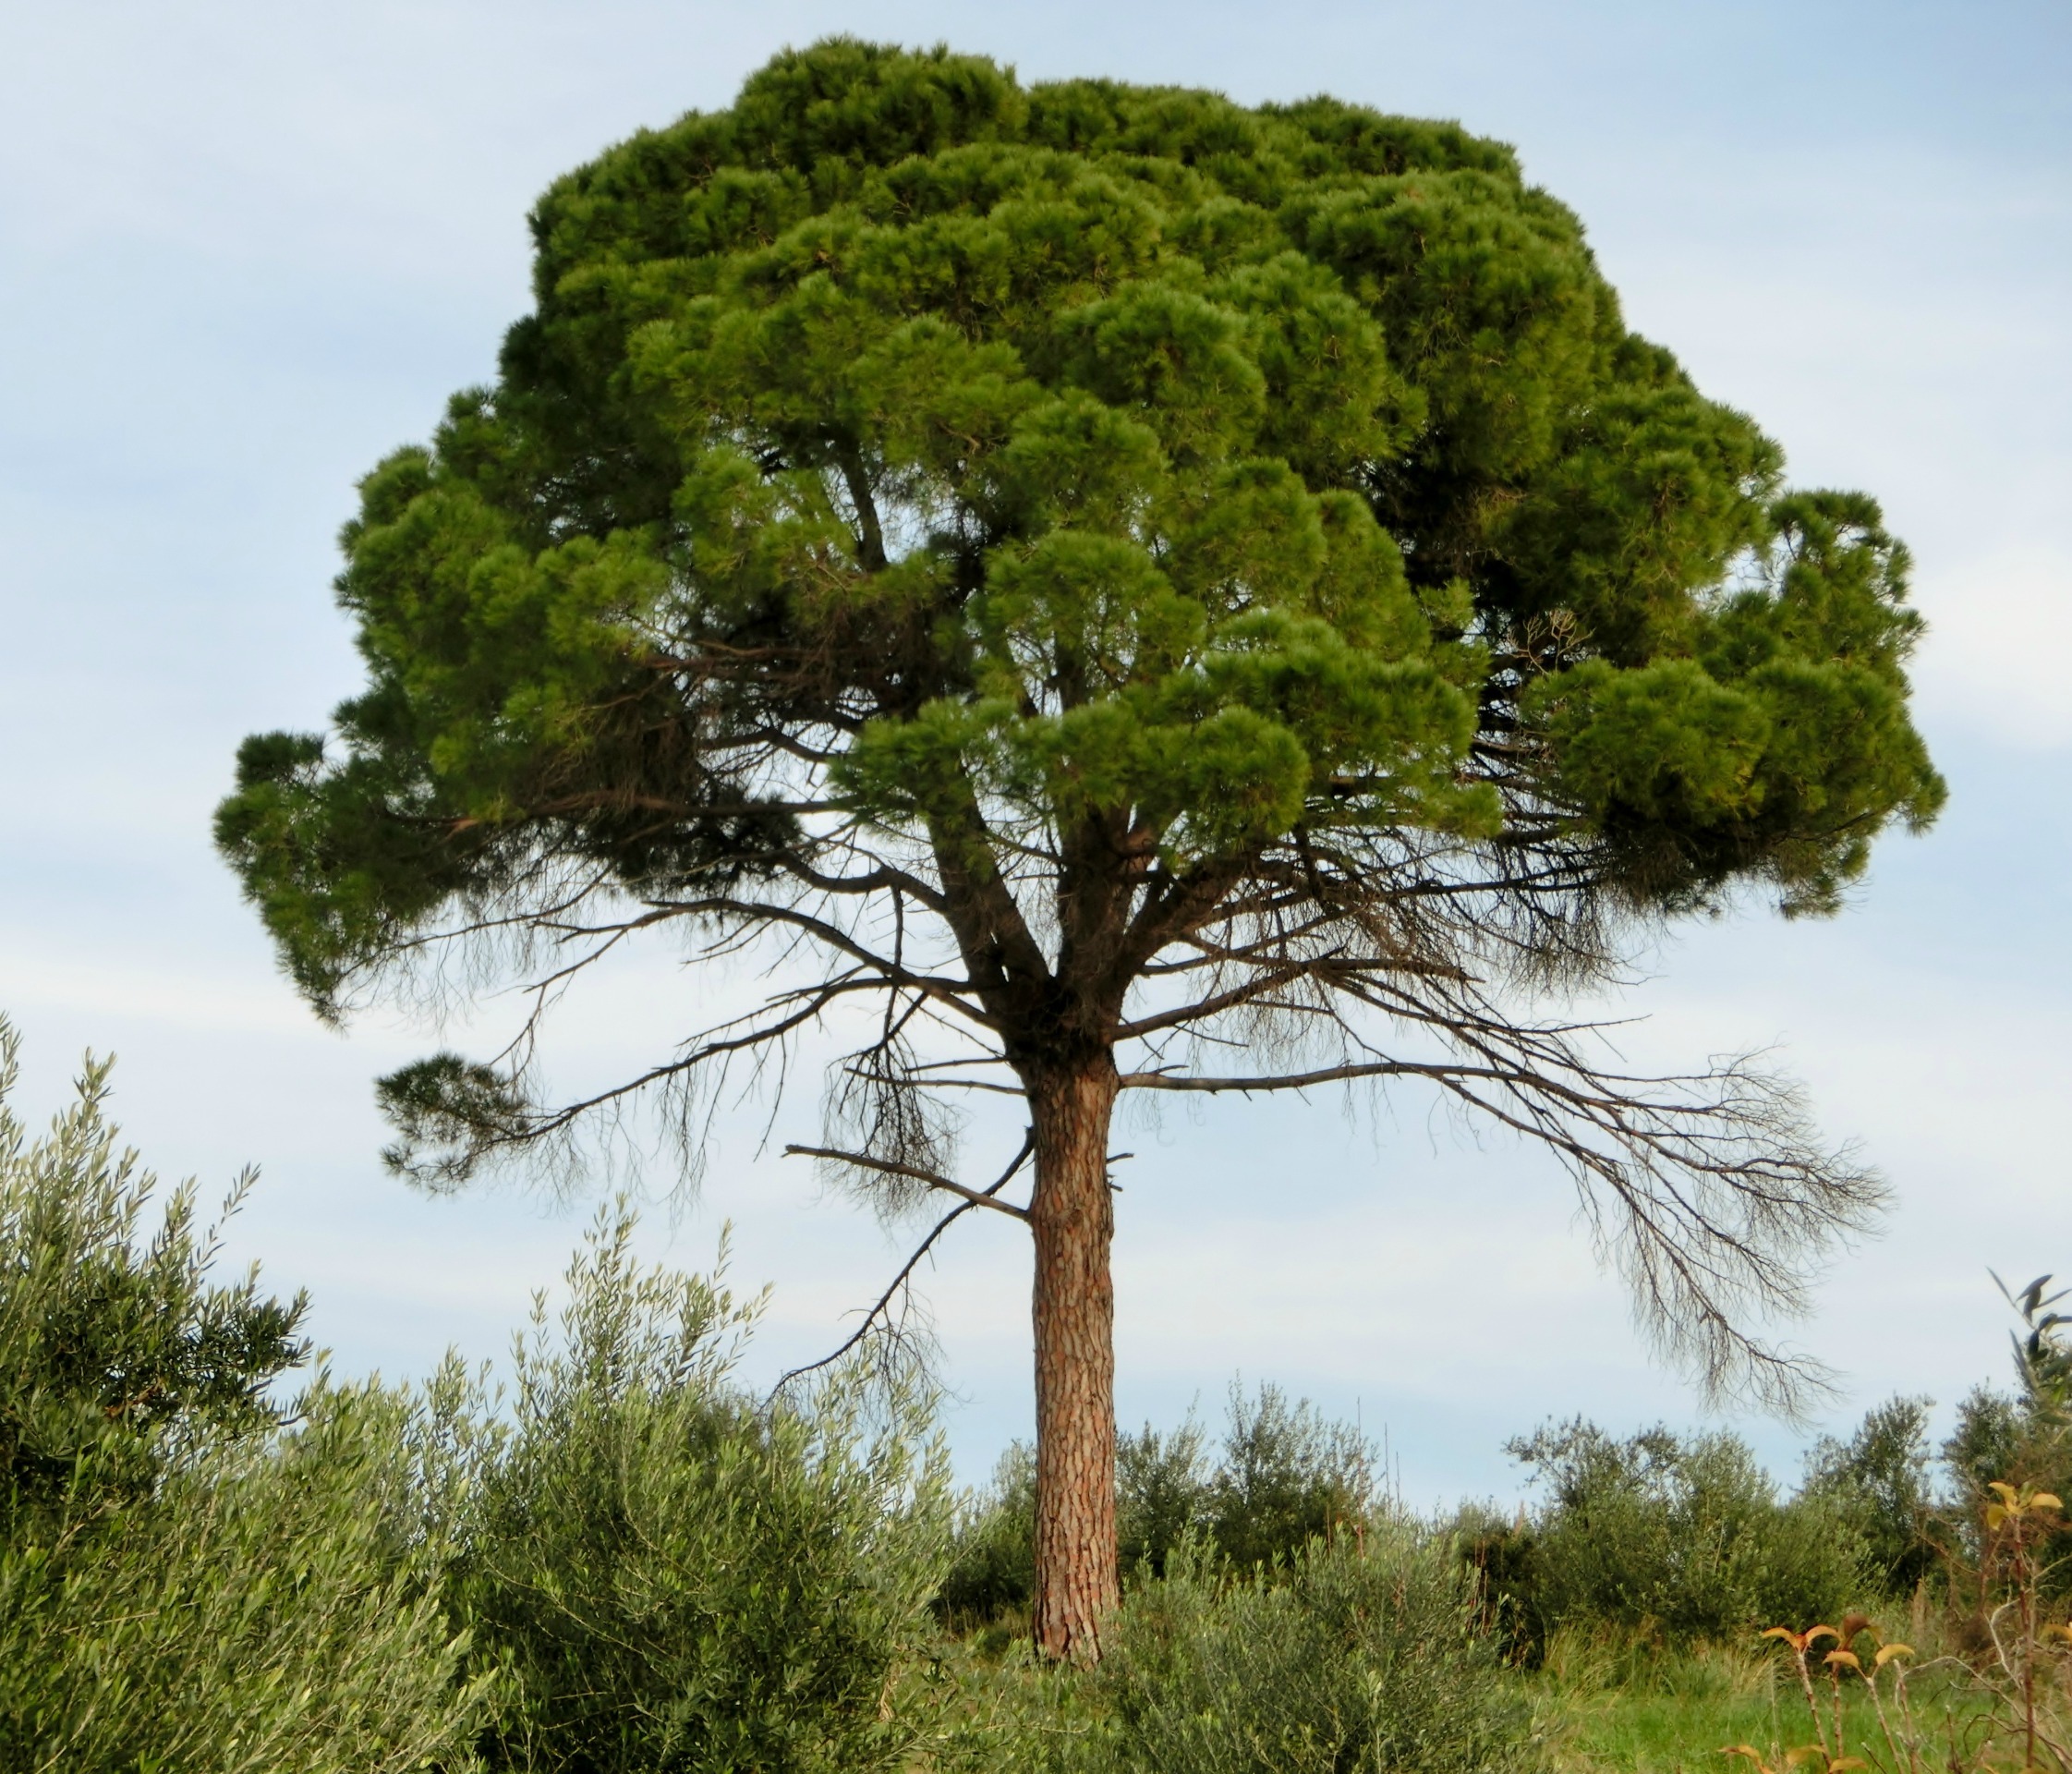
tree, branch, plant, pine, green, mediterranean, botany, savanna, conifer, vegetation, ecosystem, biome, woody plant, land plant